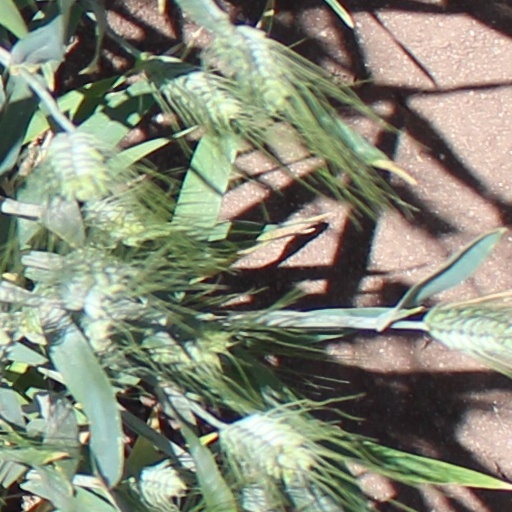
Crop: wheat